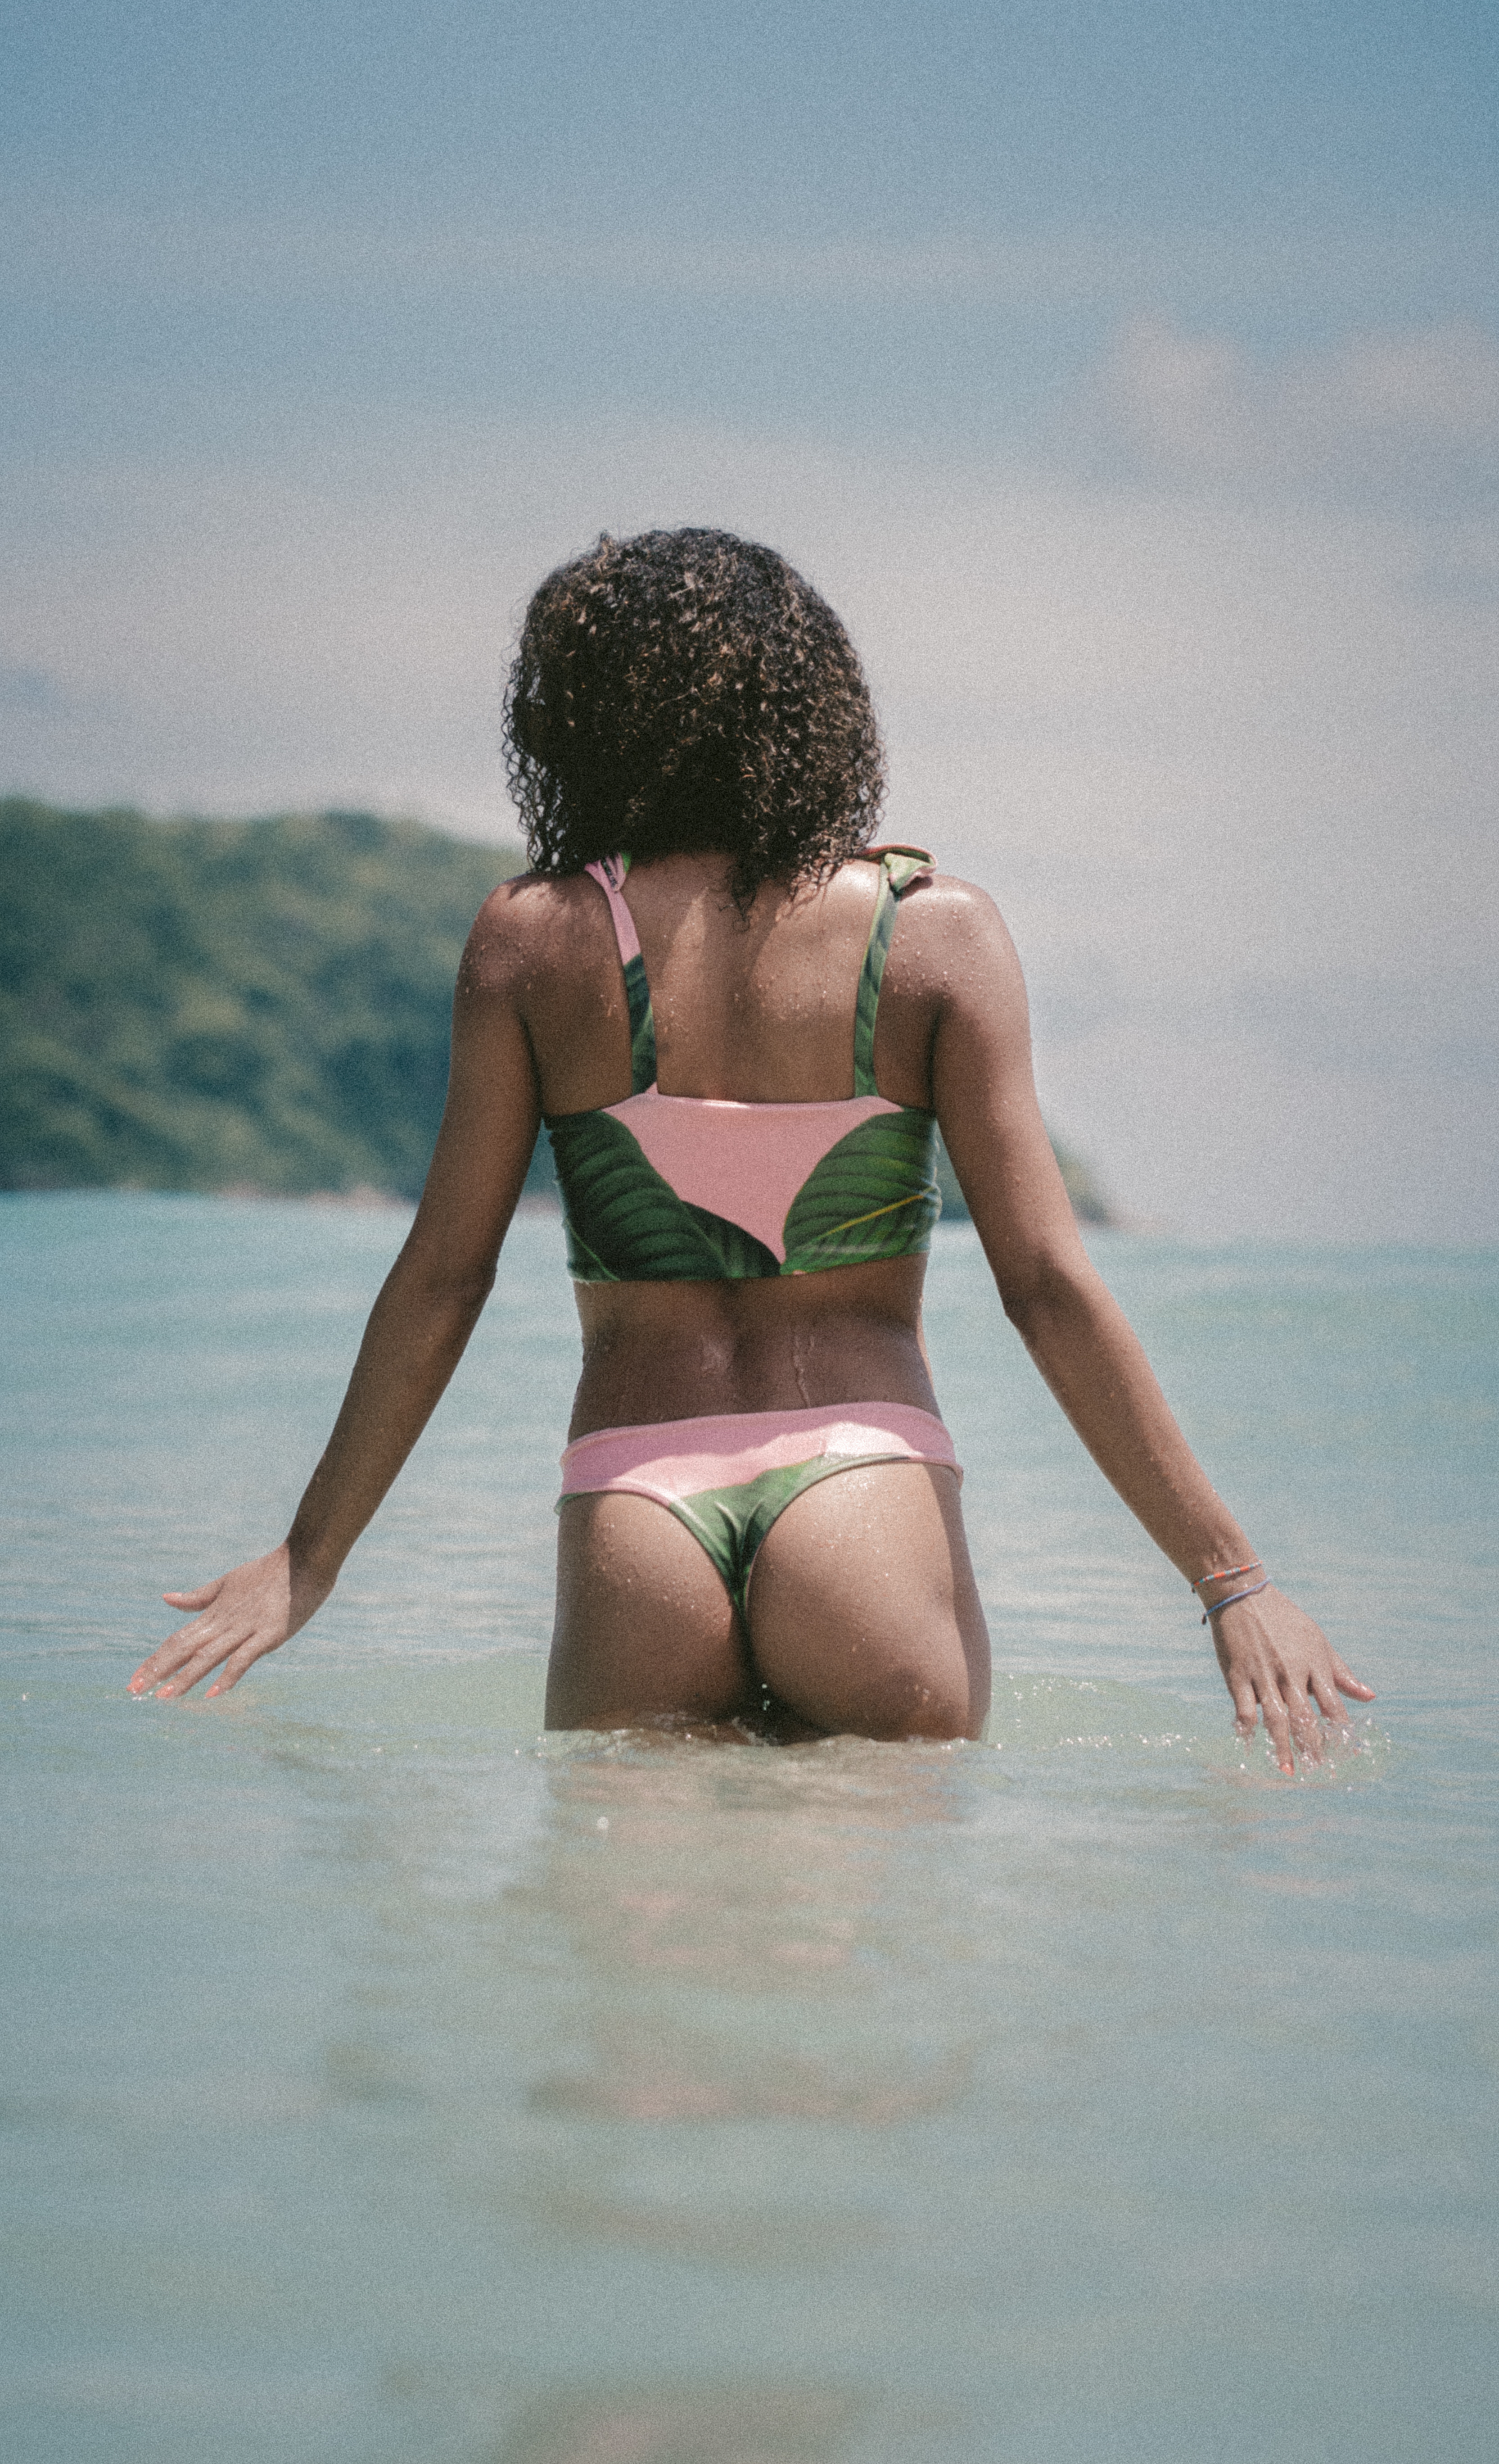
sea, person, girl, woman, leg, model, clothing, swimwear, beauty, photo shoot, sun tanning